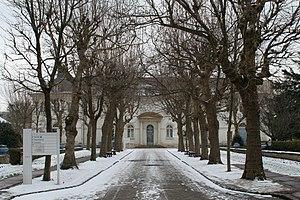
Ancien hospice de La Rochefoucauld, allée et façade. This building is classé au titre des Monuments Historiques. It is indexed in the Base Mérimée, a database of architectural heritage maintained by the French Ministry of Culture,
Cet article recense les monuments historiques du 14ᵉ arrondissement de Paris, en France.
L'hôpital La Rochefoucauld est un hôpital de l'Assistance publique - hôpitaux de Paris situé dans le 14ᵉ arrondissement de Paris.
Le quartier du Petit-Montrouge est le 55ᵉ quartier administratif de Paris situé dans le 14ᵉ arrondissement.